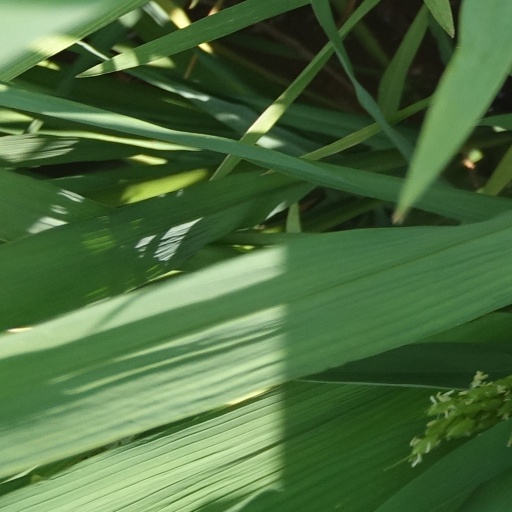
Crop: rice